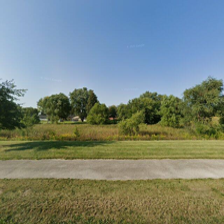
Label: streetView